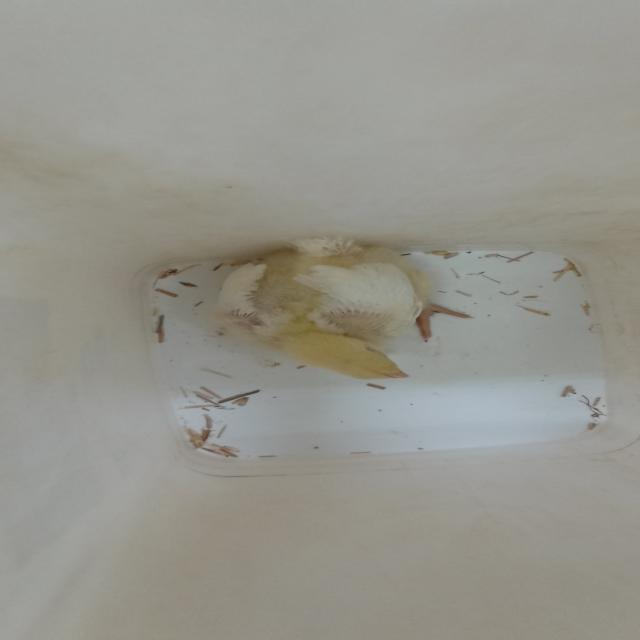
Weight: 292 g